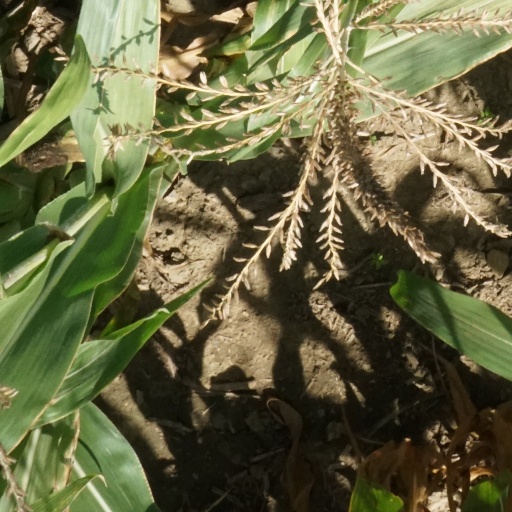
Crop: maize; corn